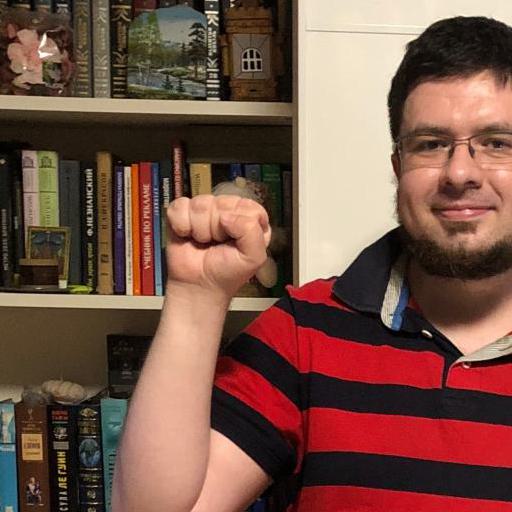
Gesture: fist